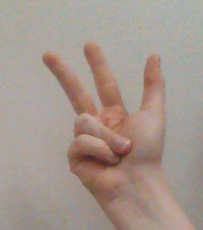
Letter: al